Arthur Benison Hubback

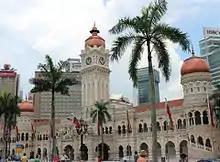
Sultan Abdul Samad Building, first major work in Malaya A. B. Hubback was involved in

Arthur Benison Hubback (13 April 1871 – 8 May 1948) was a British Army officer and architect who designed several important buildings in British Malaya, in both Indo-Saracenic architecture and European "Wrenaissance" styles. Major works credited to him include Kuala Lumpur railway station, Ubudiah Mosque, Jamek Mosque, National Textile Museum, Panggung Bandaraya DBKL, Ipoh railway station, and Kowloon railway station.